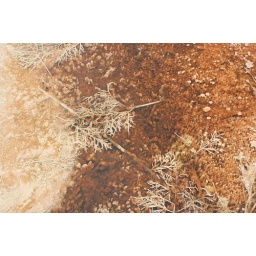
plant life in water